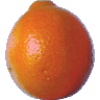
Label: Tangelo 1